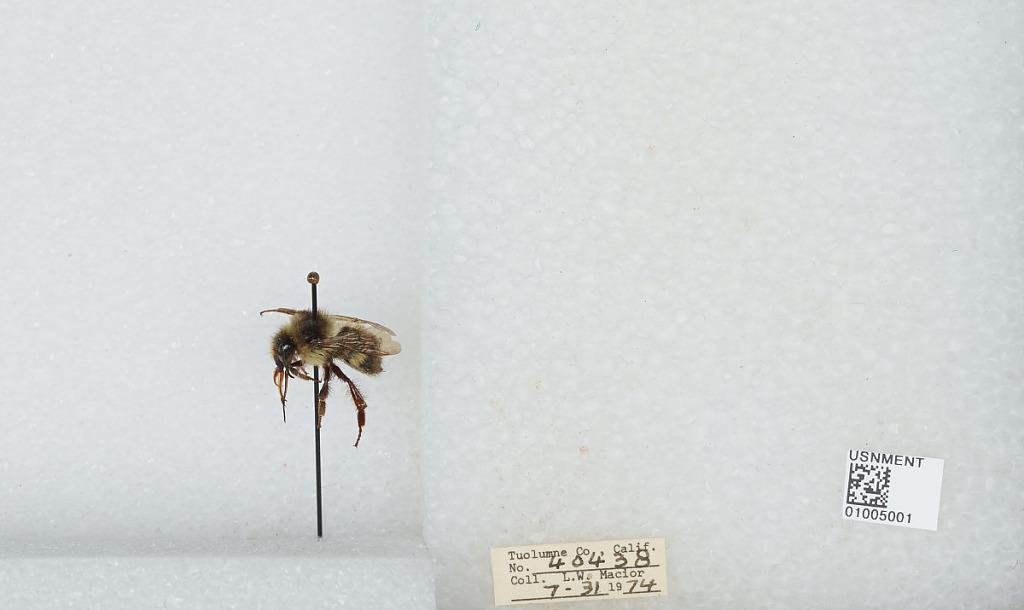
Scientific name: Bombus (Pyrobombus) flavifrons Cresson
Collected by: L. Macior
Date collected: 1974-7-31
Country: United States
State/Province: California
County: Tuolumne
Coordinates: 38.02, -119.94